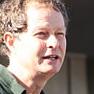
Age: 55